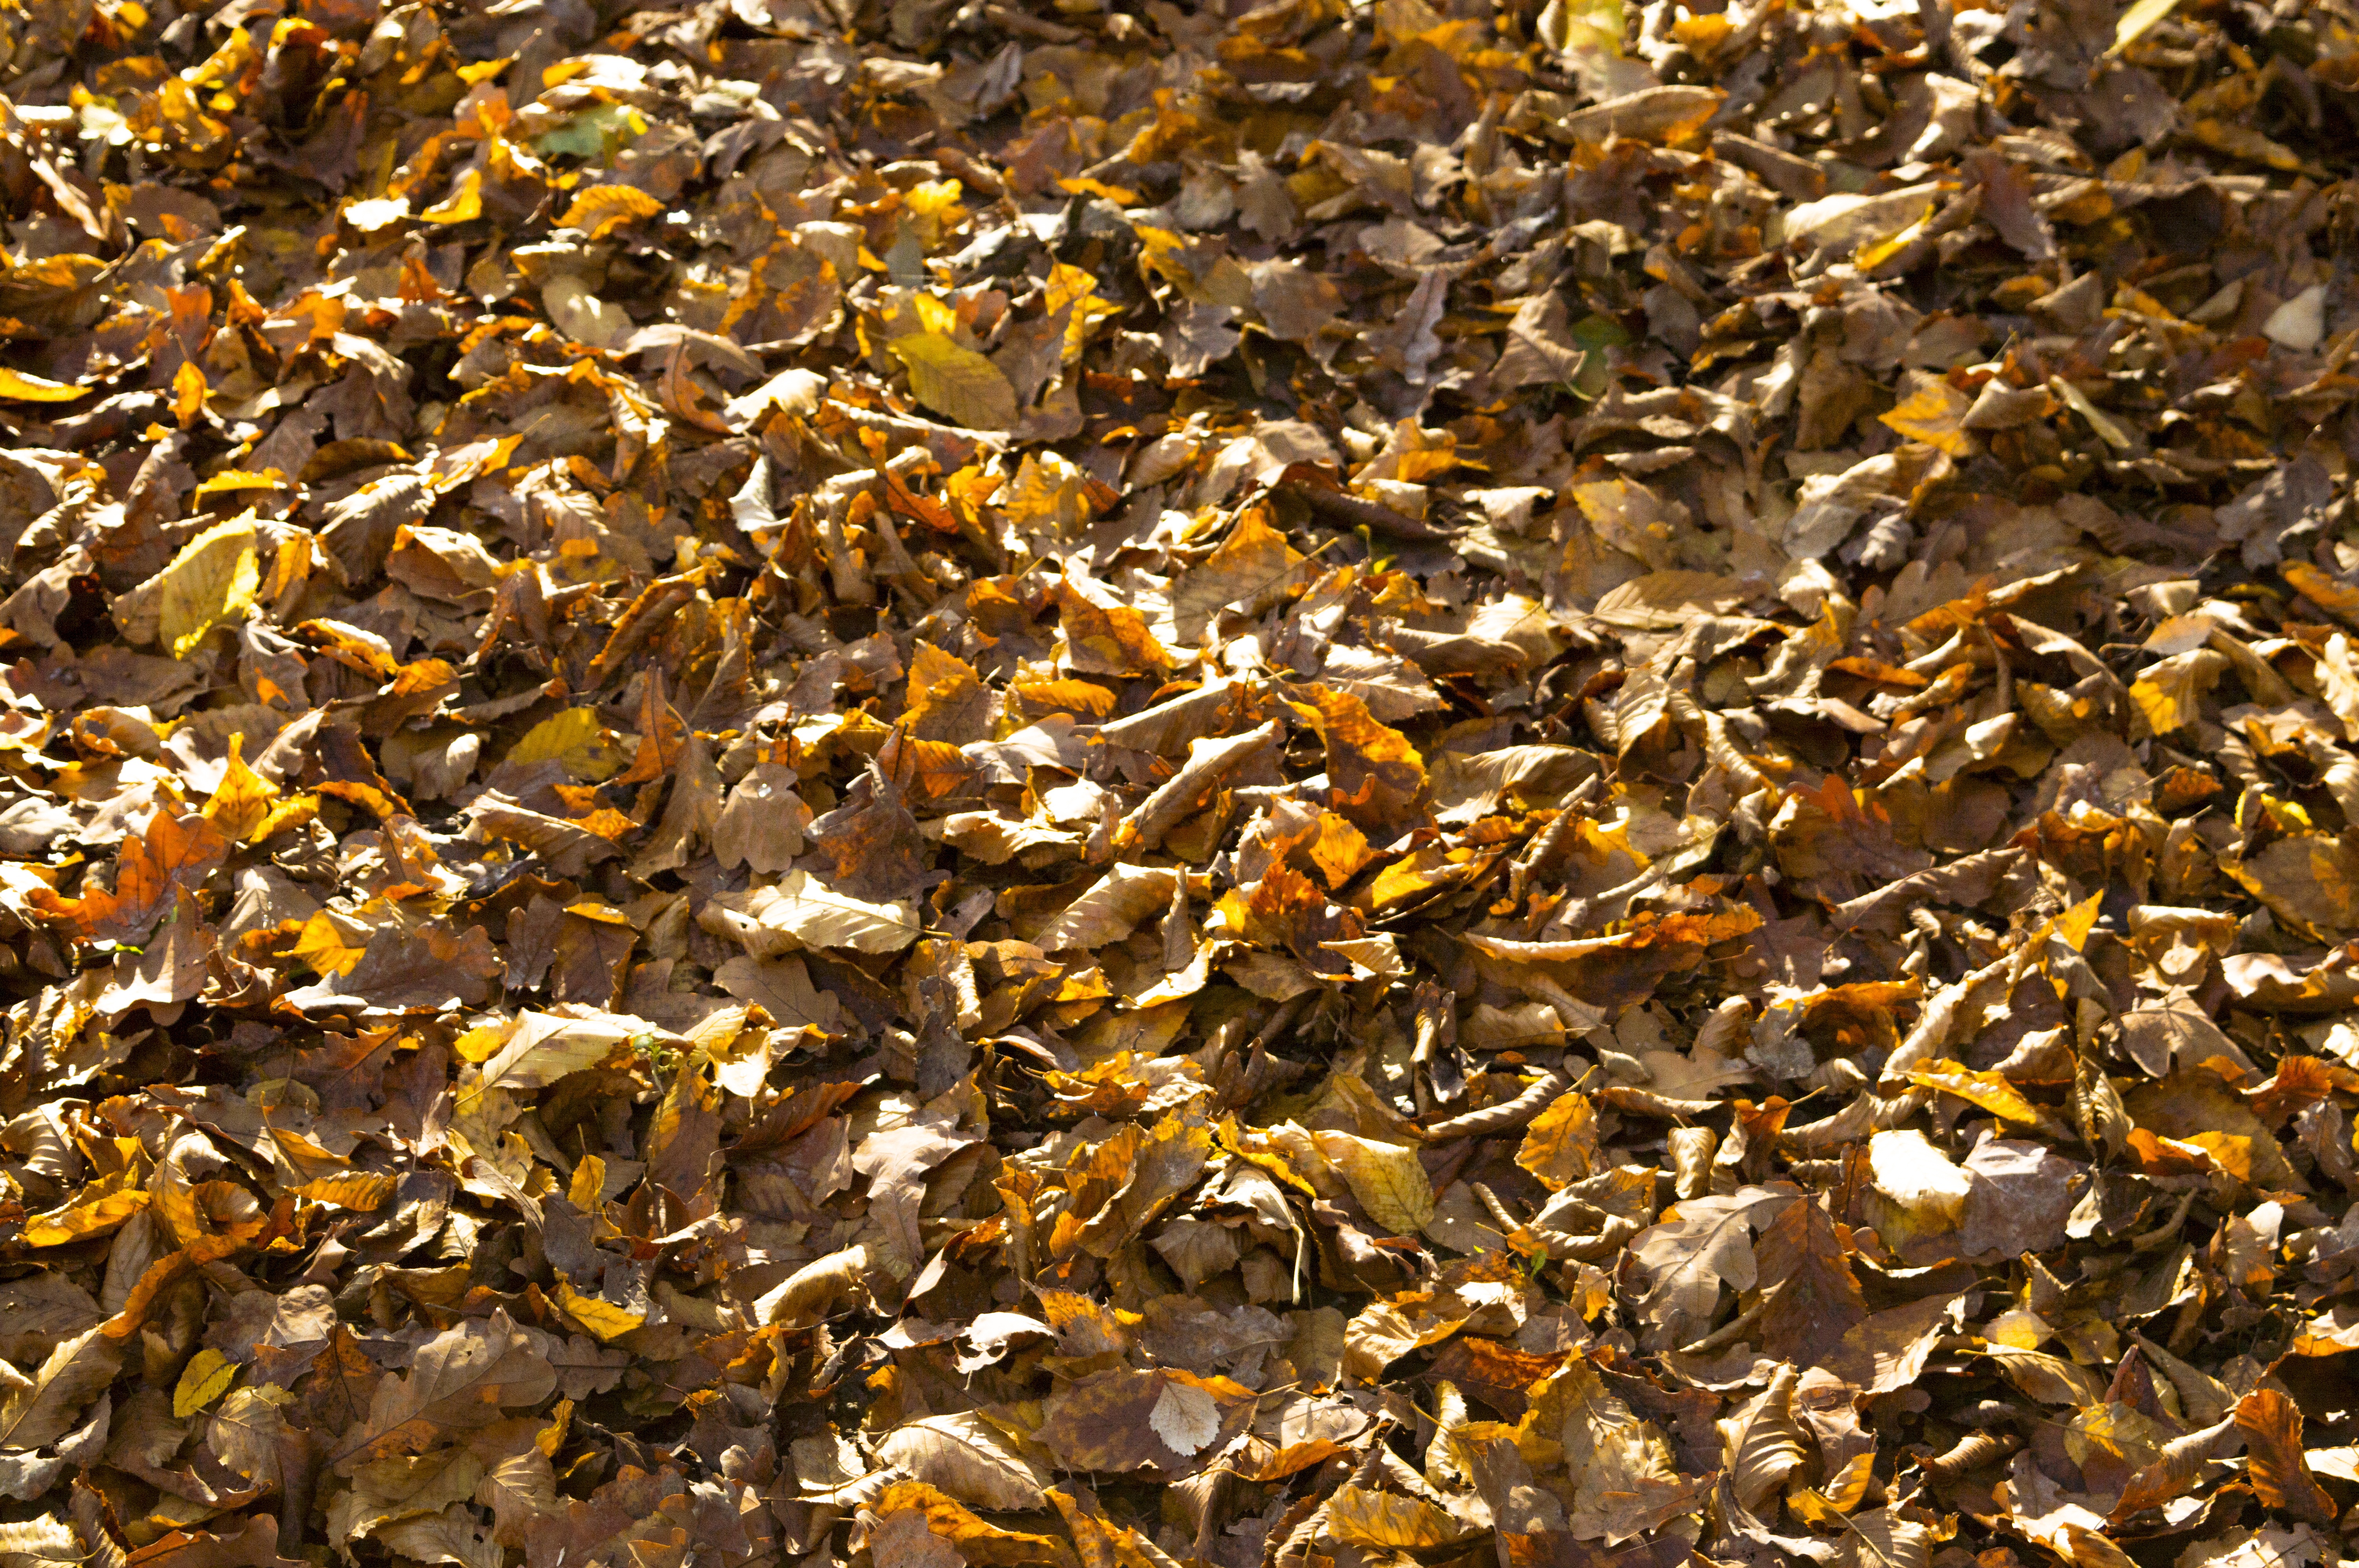
tree, nature, rock, plant, sunlight, leaf, flower, crop, natural, seaweed, autumn, park, soil, outdoors, croatia, algae, leafs